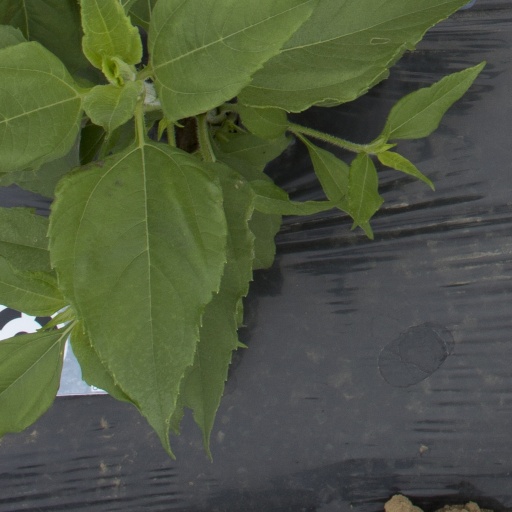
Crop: Jerusalem artichoke